Sébastien Lombard

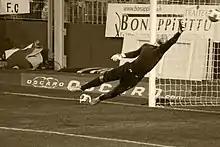
Lombard in 2013

Sébastien Lombard (born 20 August 1981) is a French former professional footballer who played as a goalkeeper.